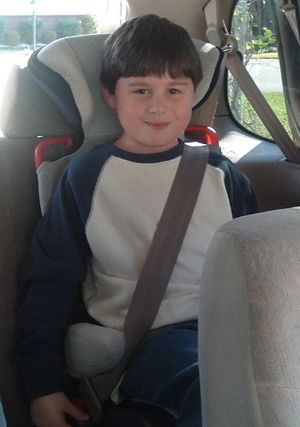
Autostol
Fremadvendt autostol.
En autostol er en stol, som er beregnet til at øge beskyttelsen for børn i biler. Ved at bruge specielle stole i bilen på den rigtige måde øges børnenes sikkerhed. Forskning har vist, at bagudvendt placering af autostolen øger sikkerheden betydeligt for børn op til 4 år.